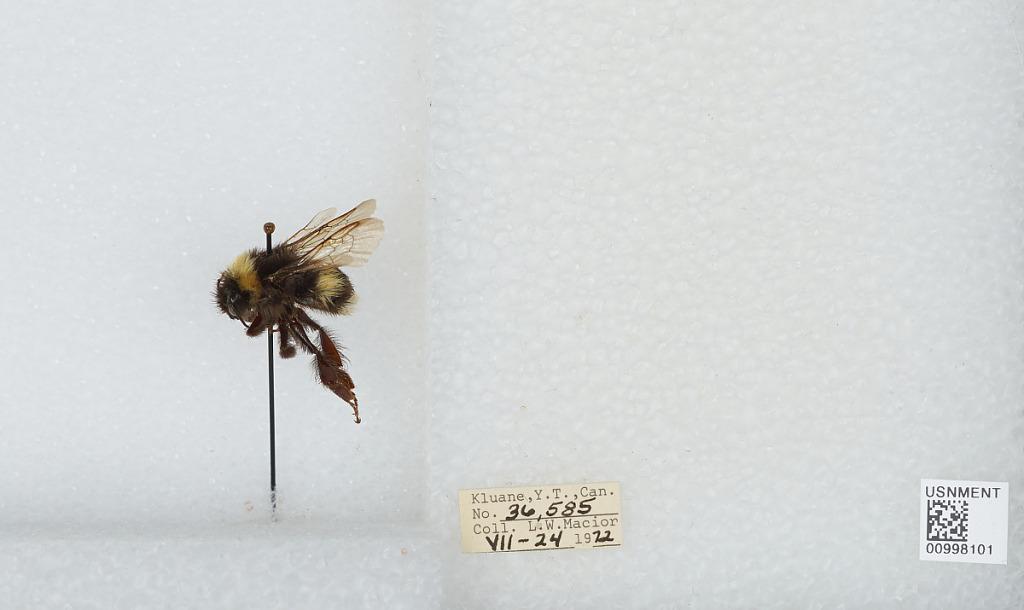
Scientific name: Bombus (Bombus) lucorum (Linnaeus)
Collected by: L. Macior
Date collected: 1972-7-24
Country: Canada
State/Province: Yukon Territory
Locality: Kluane
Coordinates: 60.75, -139.5